Monarch Industry

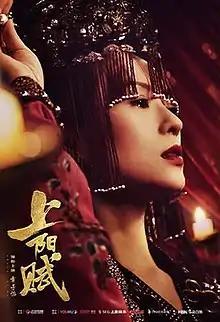

Monarch Industry (also dubbed The Rebel Princess) is a 2021 Chinese fictional costume drama. This drama is adapted from MeiYuZhe’s novel "Di Wang Ye", and stars Zhang Ziyi, Zhou Yiwei, Tony Yang, Kara Wai, and Angie Chiu.